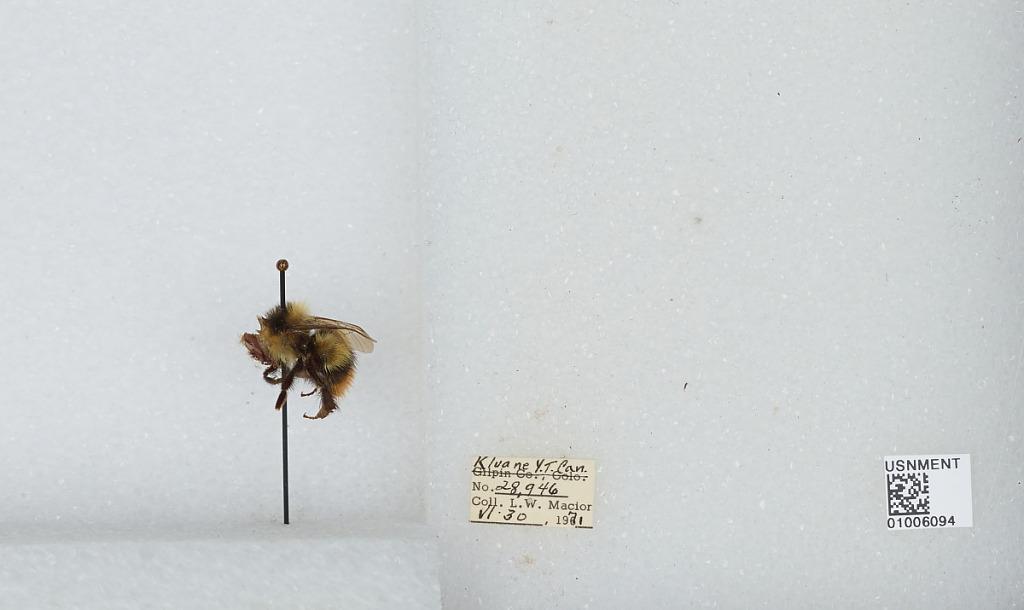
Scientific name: Bombus (Pyrobombus) frigidus Smith
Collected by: L. Macior
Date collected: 1971-6-30
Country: Canada
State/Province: Yukon Territory
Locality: Kluane
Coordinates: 60.75, -139.5